Stockholm congestion tax

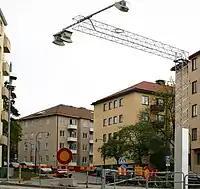
Automatic detection system at Stockholm's first electronic gantry at Lilla Essingen.

The vehicles passing the control points are identified through automatic number plate recognition. The equipment, consisting of cameras, laser detectors, antennas, and information signs are mounted on a set of gantries at each control point.